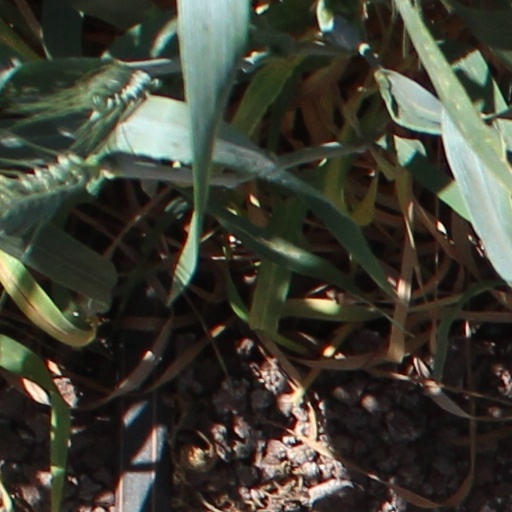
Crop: wheat